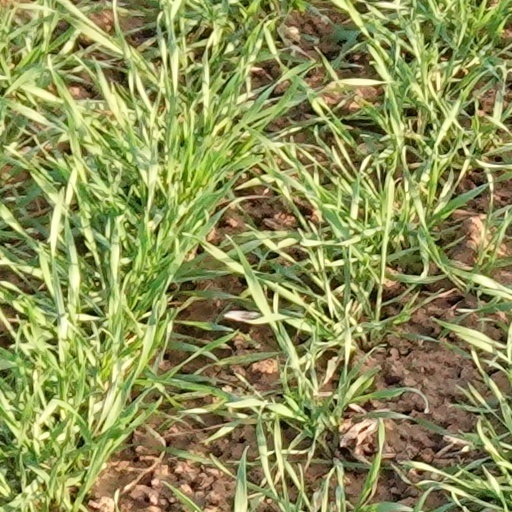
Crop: wheat